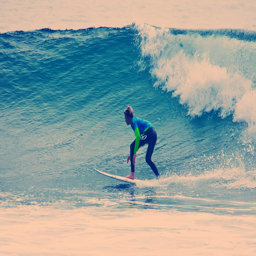
a man that is surfing on some water
A man riding a wave on top of a surfboard.
a person is riding a board at the beach
A surf boarder riding a large wave to shore.
Person of a surfboard riding a wave in the ocean.